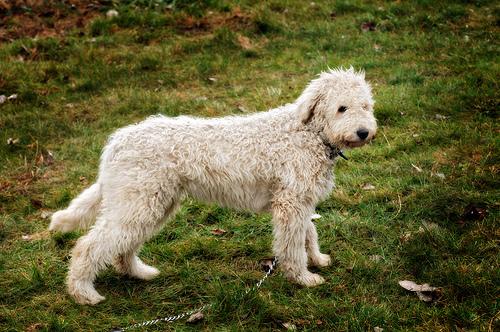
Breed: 318-n000115-komondor